Graham Streeter

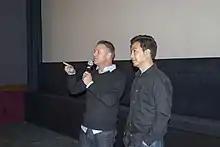
Graham Streeter at the Vienna Independent Film Festival in 2016

Streeter wrote, directed and also lensed the 2019 feature film "I May Regret", starring Lisa Goodman and Denise Dorado, "Imperfect Sky" (2015), starring Blake Scott Lewis and Sam Lucas Smith, "Blind Malice" (2014) starring Grace Zabriskie, Tim Bagley, Grim Hans-Christian Bernhoft and Angelina Prendergast, produced by Imperative Pictures.